Dallas

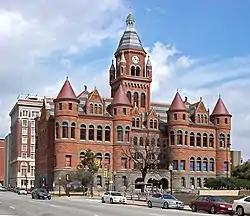
The former Dallas County Courthouse houses the Old Red Museum, displaying artifacts from Dallas County history.

The city's parks contain 17 separate lakes, including White Rock and Bachman lakes, spanning a total of . In addition, Dallas is traversed by of biking and jogging trails, including the Katy Trail, and is home to 47 community and neighborhood recreation centers, 276 sports fields, 60 swimming pools, 232 playgrounds, 173 basketball courts, 112 volleyball courts, 126 play slabs, 258 neighborhood tennis courts, 258 picnic areas, six 18-hole golf courses, two driving ranges, and 477 athletic fields as of 2013.